Rosette Batarda Fernandes

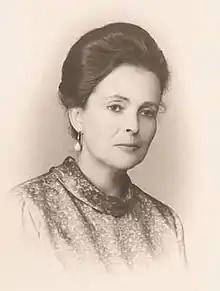
Rosette Batarda Fernandes

Rosette Mercedes Saraiva Batarda (1 October 1916 in Redondo, Alentejo – 28 May 2005) was a Portuguese botanist and taxonomist who was married to Abílio Fernandes (1906–1994), another Portuguese botanist and taxonomist.